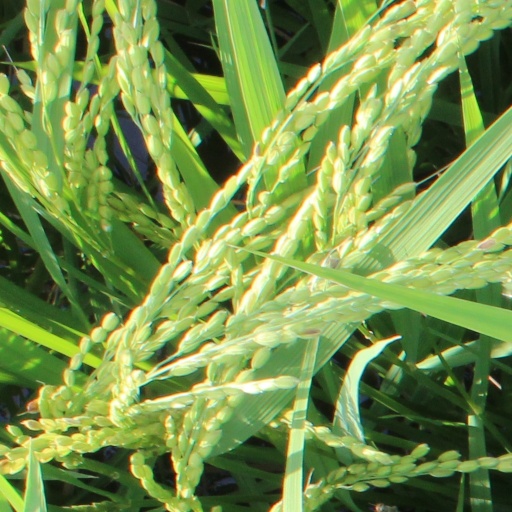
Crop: rice